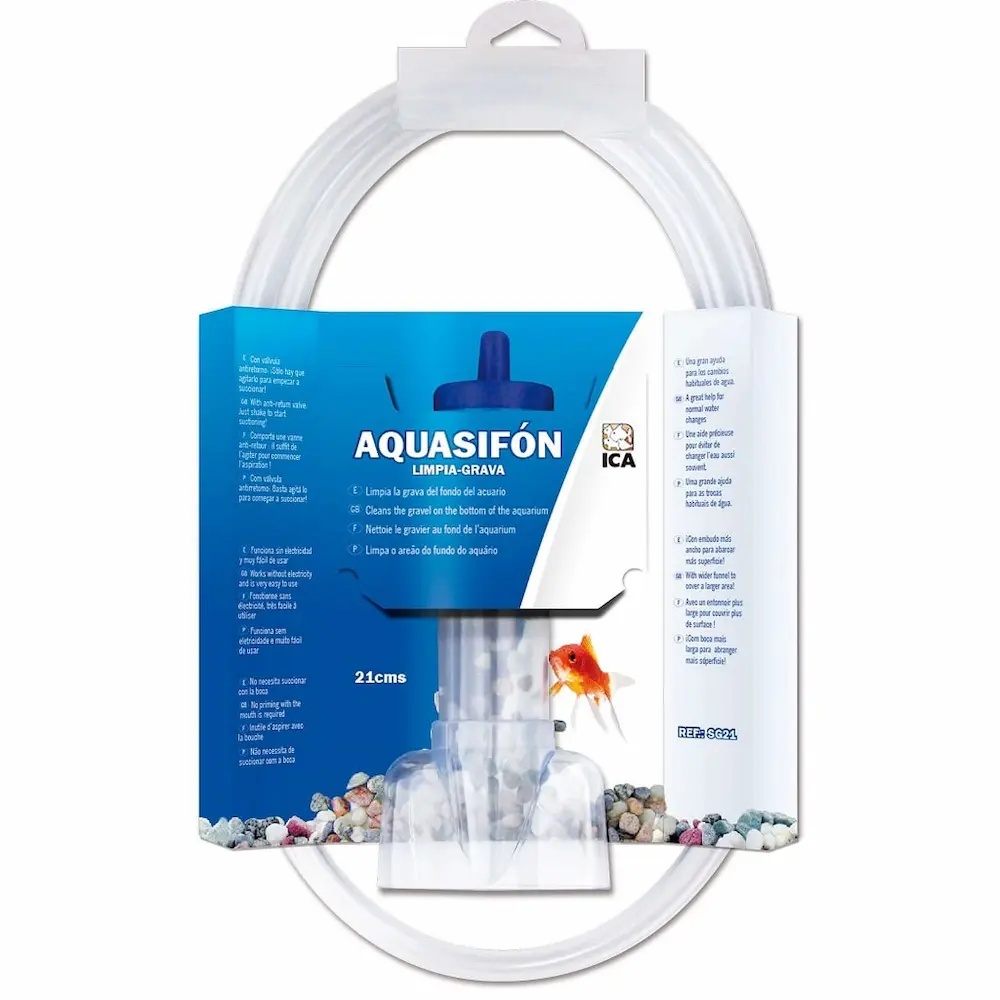
Aquasifón – Sifón Limpia Grava para Acuarios y Peceras
El Aquasifón Sifón Limpia Grava es la herramienta ideal para mantener el acuario limpio y saludable. Su diseño permite aspirar agua y residuos acumulados en la grava sin dañar el sustrato ni los peces. Gracias a su sistema de succión eficiente, retira restos de alimentos, desechos y sedimentos, facilitando cambios de agua parciales o totales. Fabricado con materiales resistentes y duraderos, es fácil de usar y garantiza una limpieza rápida y efectiva, haciendo que el mantenimiento del acuario sea cómodo y seguro.
Brand: Jufor Mundo Animal
Category: Animals & Pet Supplies > Pet Supplies > Fish & Aquatic Supplies > Aquarium Cleaning Supplies > Gravel Vacuums